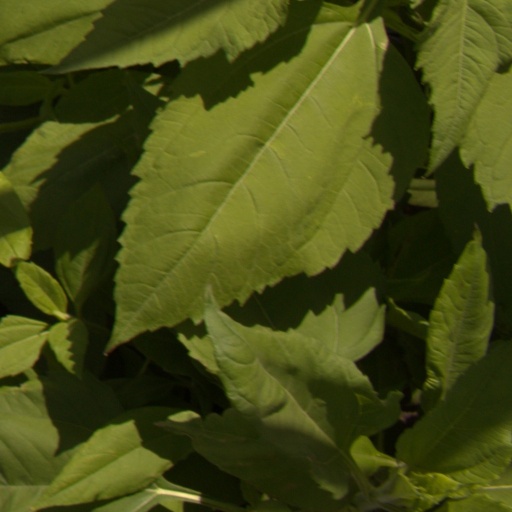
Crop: Jerusalem artichoke